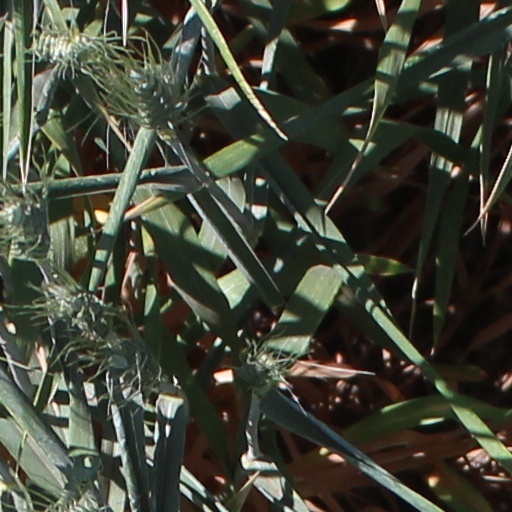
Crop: wheat